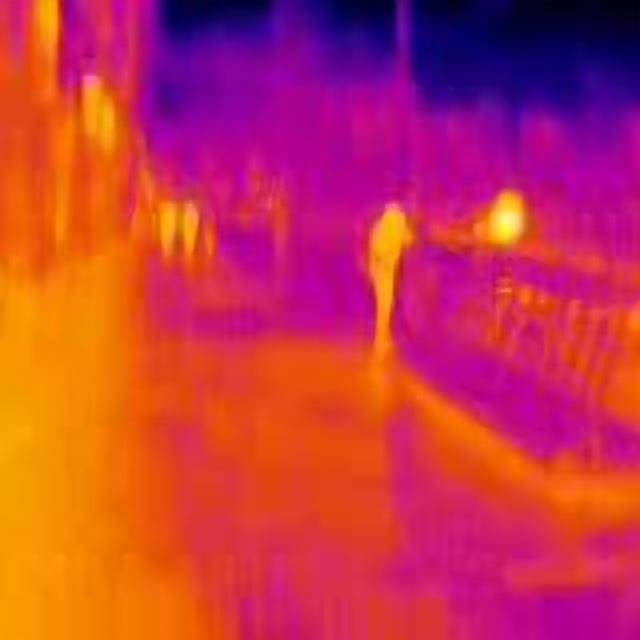
Detected objects:
label: person
label: person
label: person